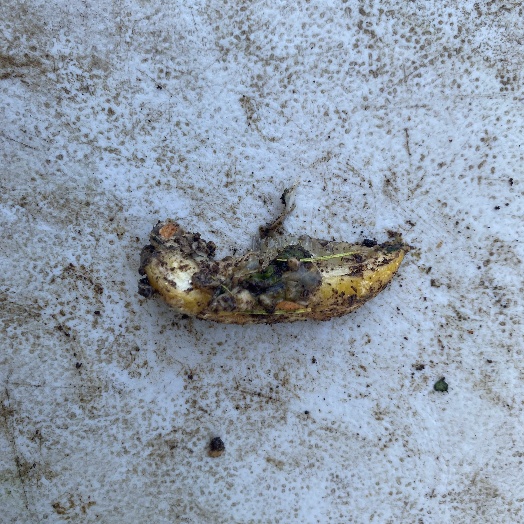
Label: generalcompost